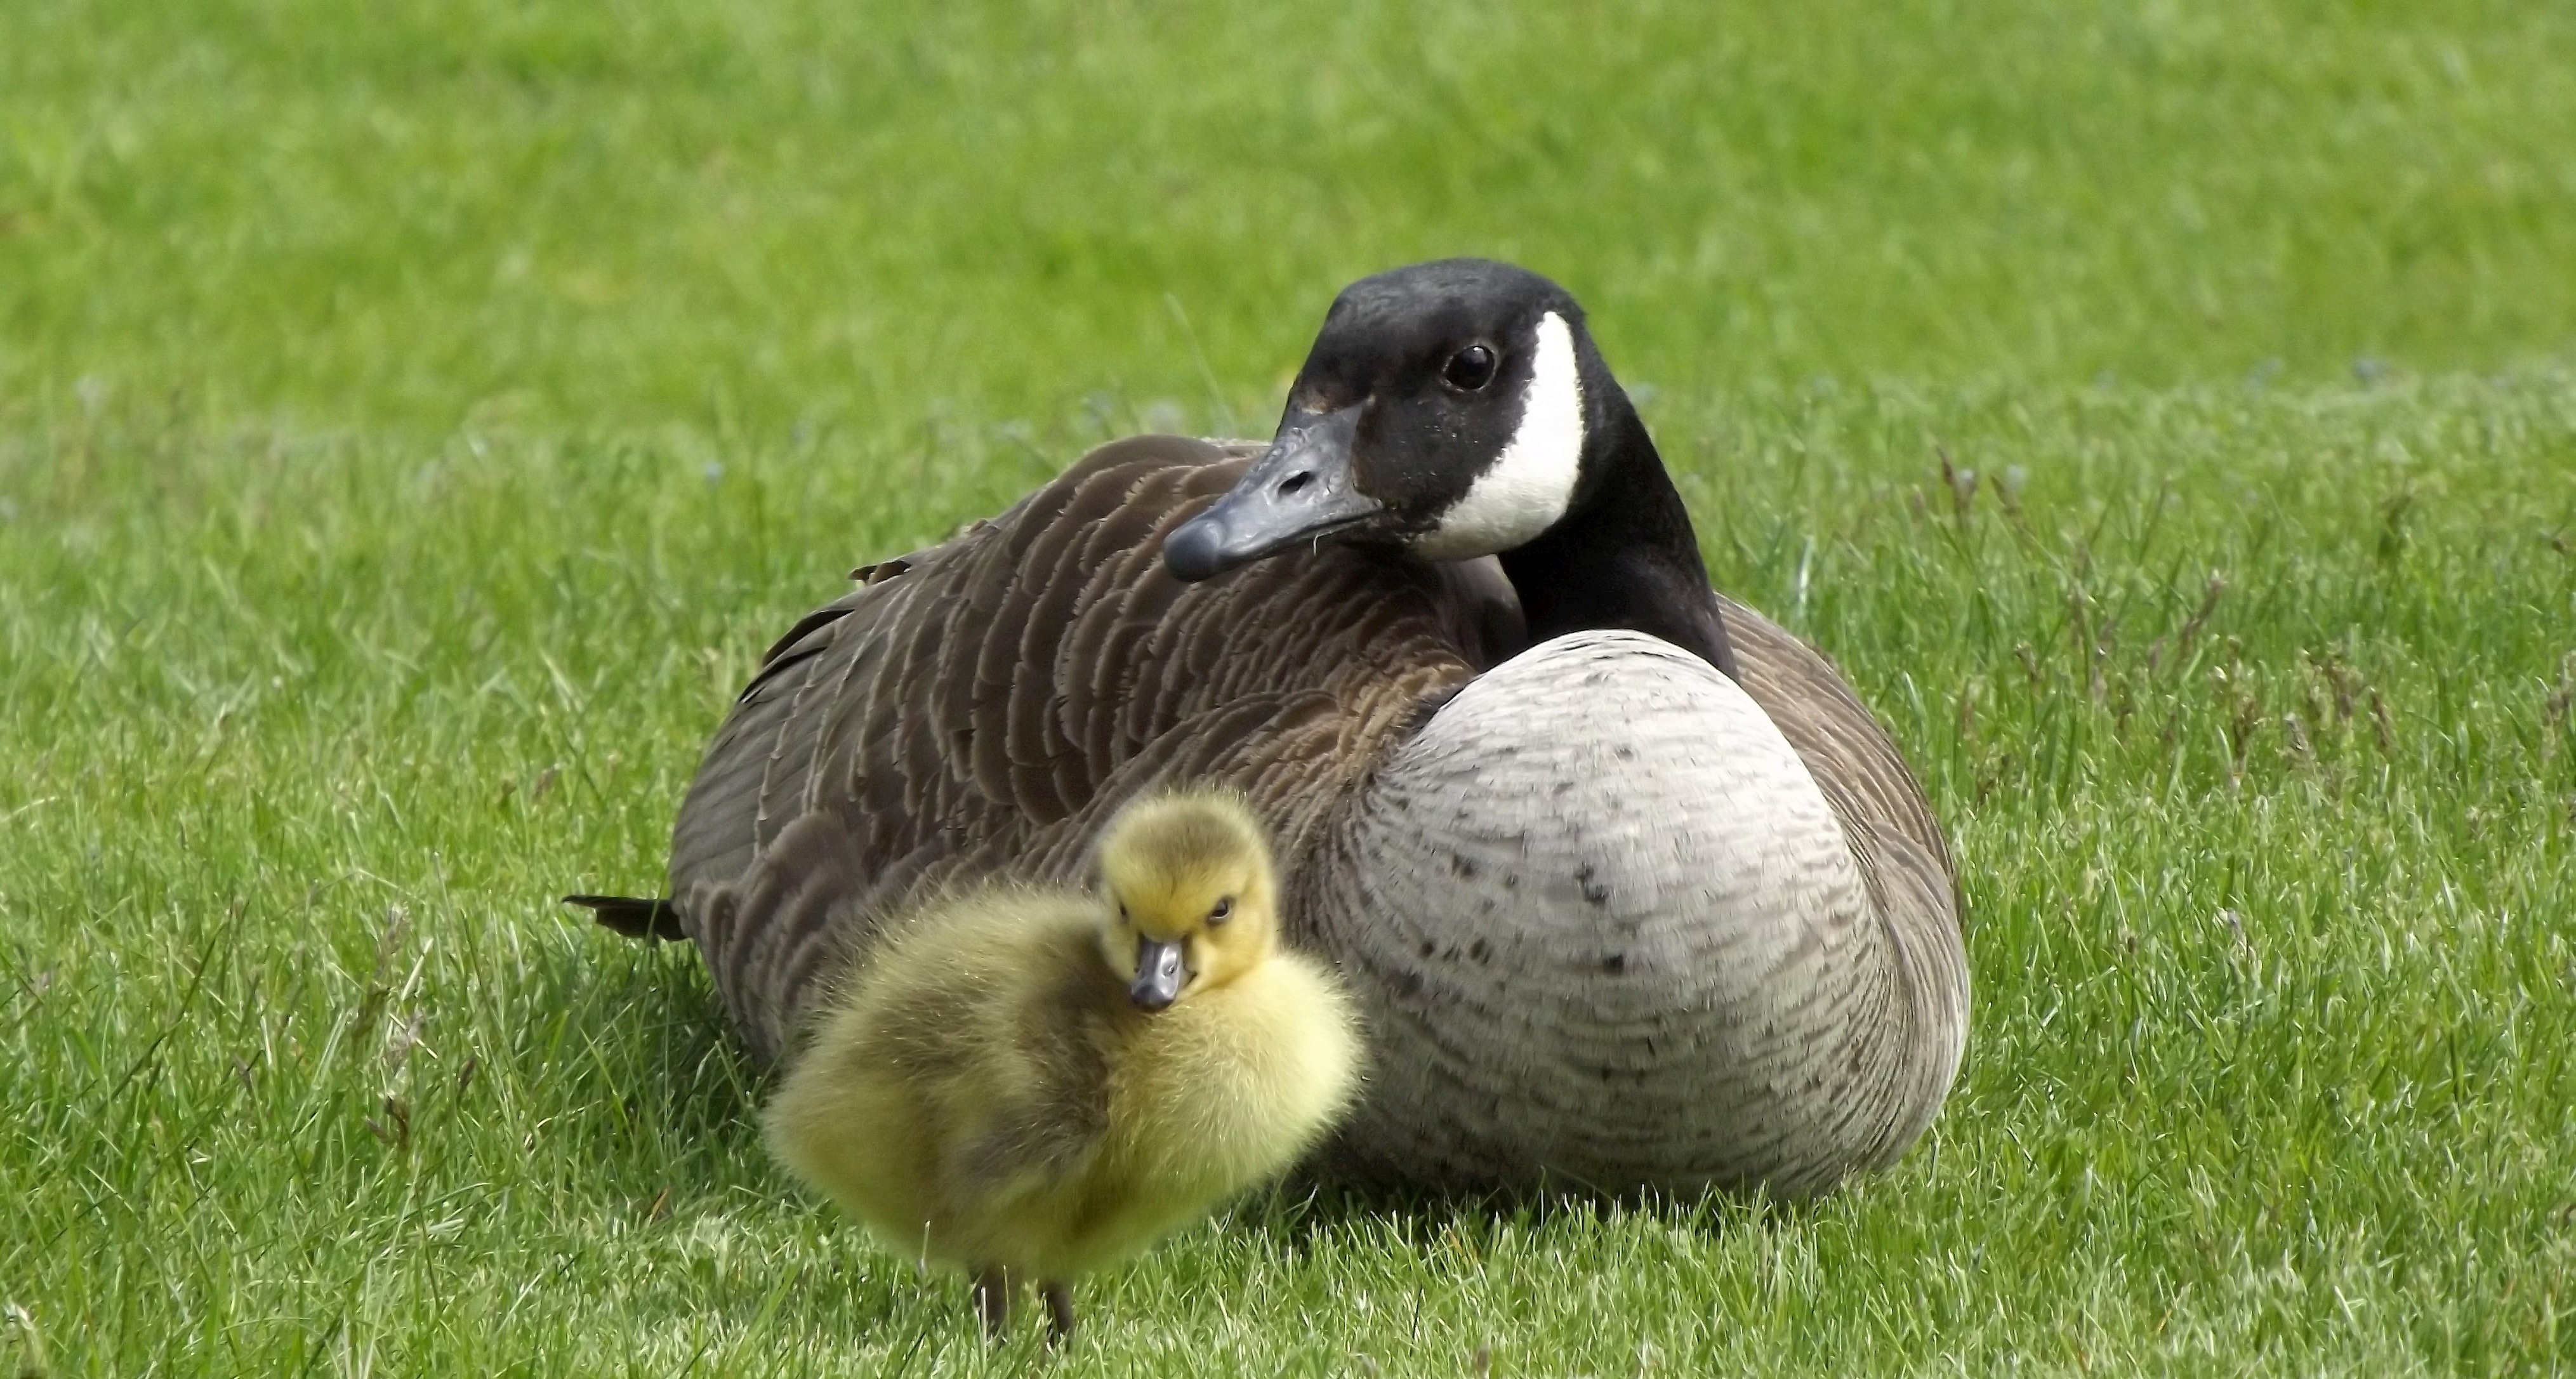
nature, grass, bird, meadow, wildlife, spring, green, beak, fauna, shell, poultry, birds, duck, goose, vertebrate, waterfowl, chick, water bird, mallard, canard, ducks geese and swans